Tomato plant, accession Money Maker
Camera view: tilt-top (135 deg); turntable rotation: 270 degrees
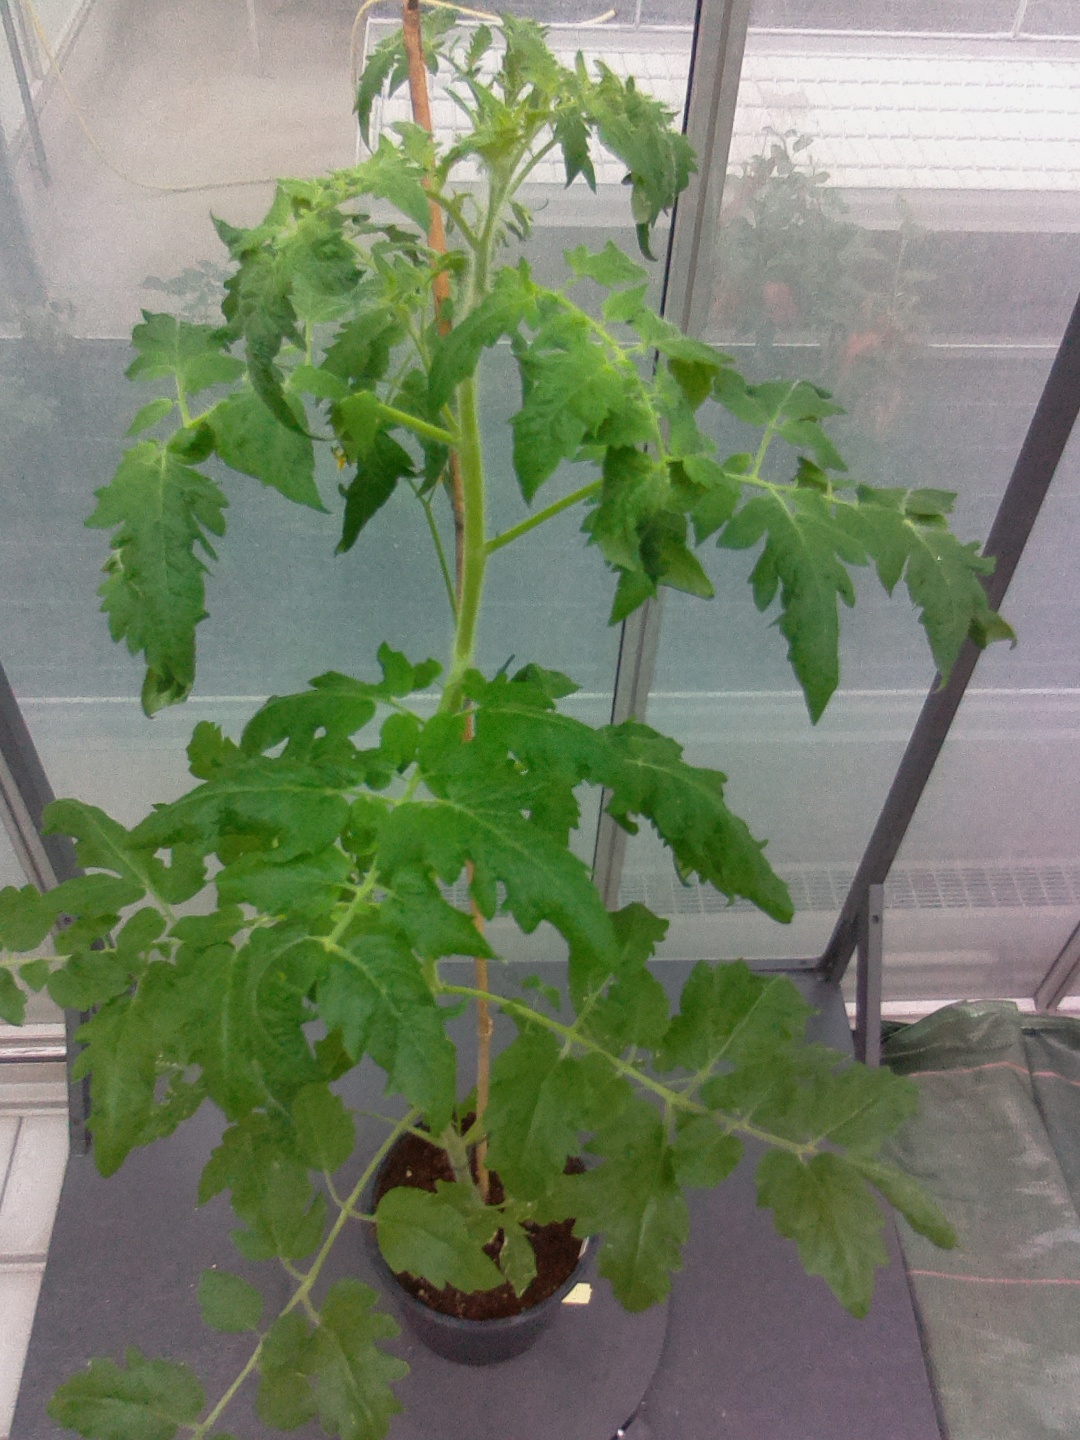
BBCH growth stage 64: 40%-50% of flowers open